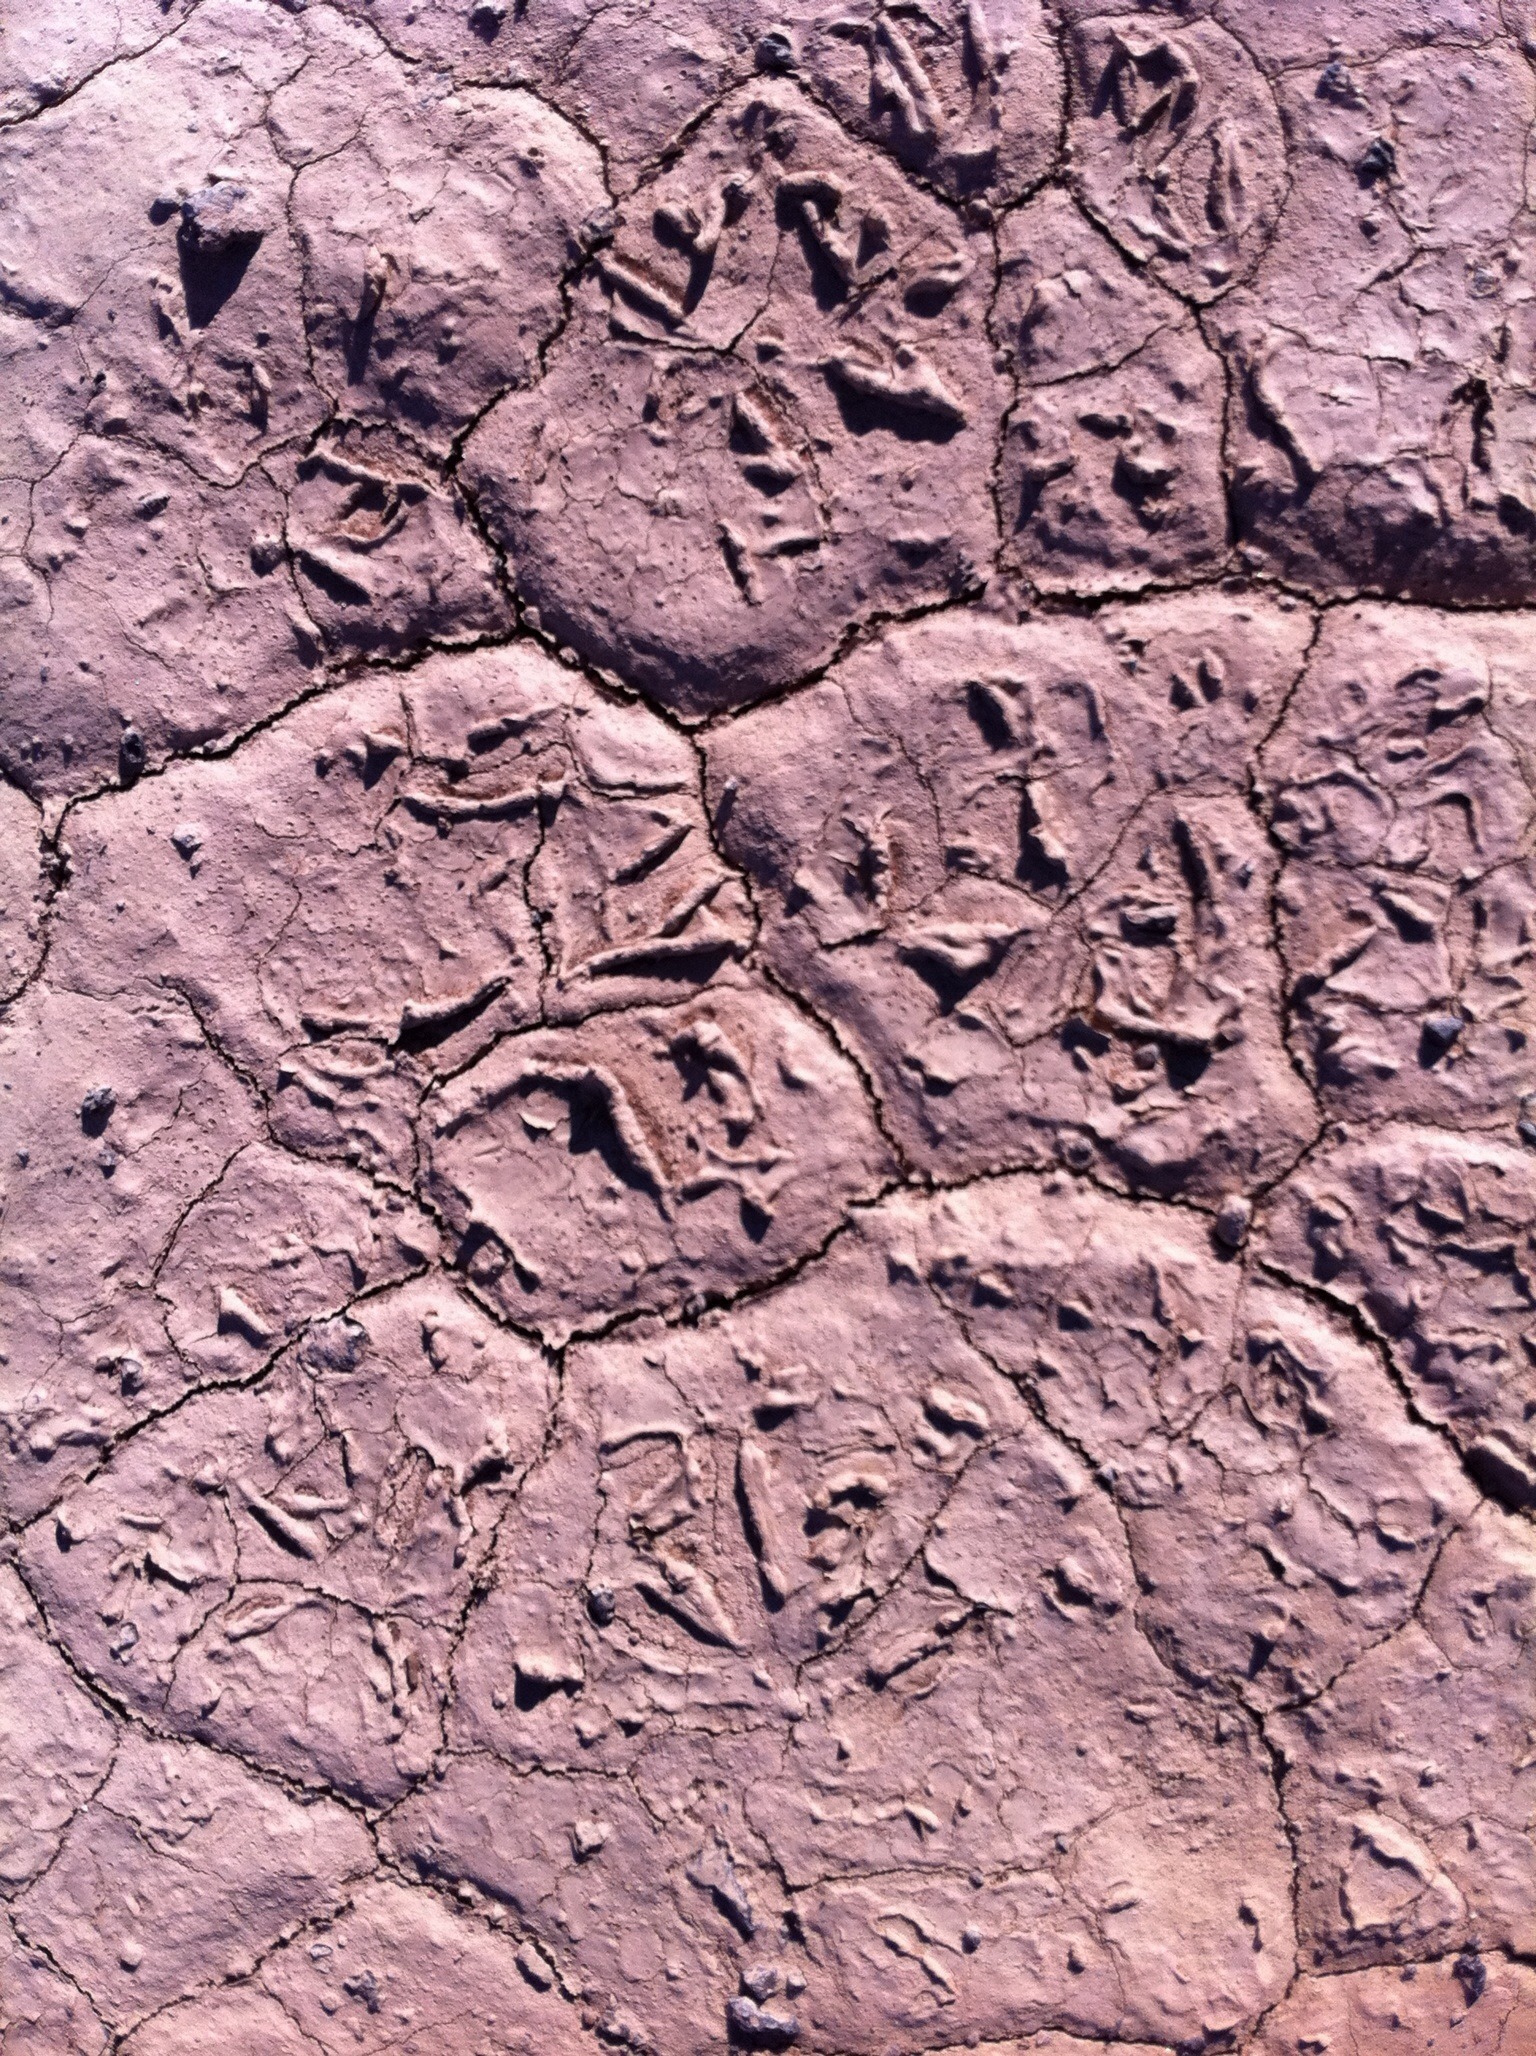
rock, ground, texture, land, pattern, dirt, mud, brown, soil, rough, brick, material, surface, cracked, geology, earth, drought, ancient history